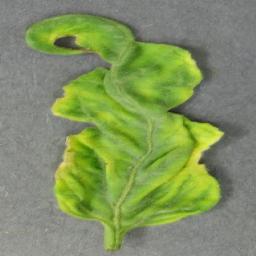
Label: Tomato___Tomato_Yellow_Leaf_Curl_Virus